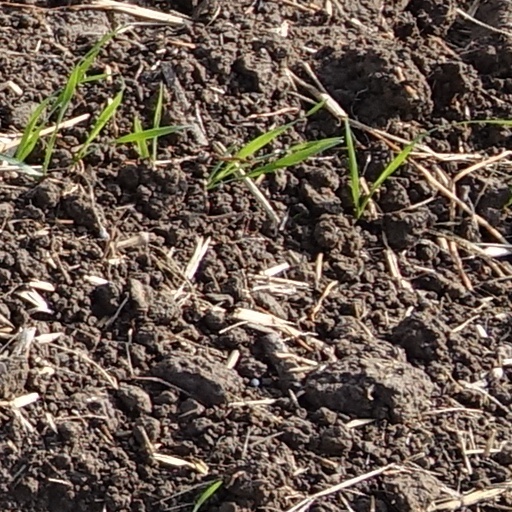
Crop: wheat